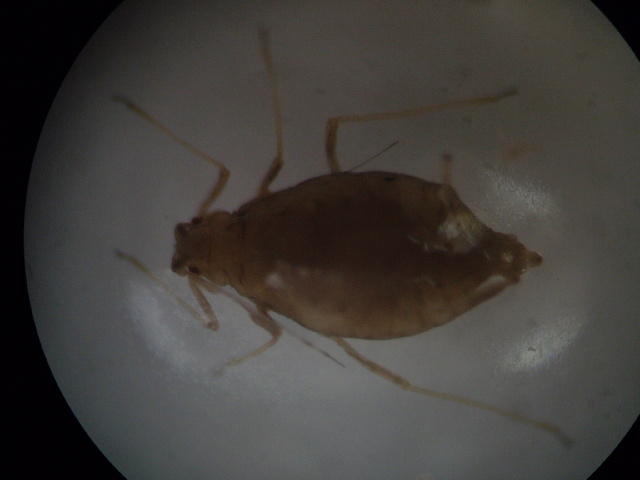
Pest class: green_peach_aphid